Sanwa, Ibaraki

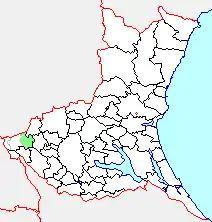
Map of Sanwa, Ibaraki

As of 2003, the town had an estimated population of 39,220 and a density of 787.87 persons per km. The total area was 49.78 km.